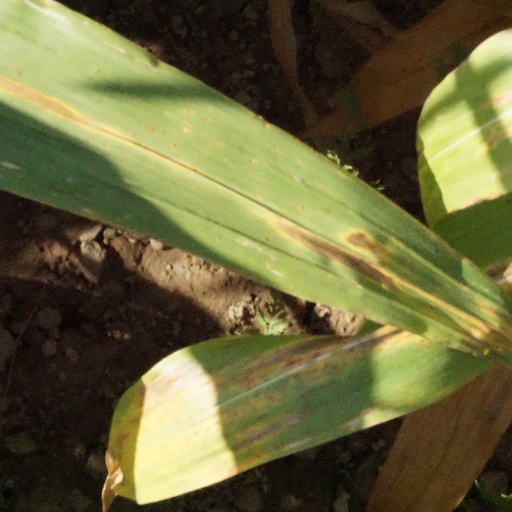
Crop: maize; corn